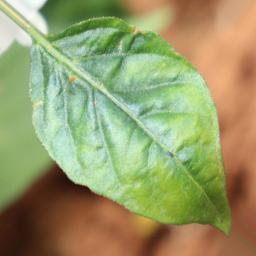
Label: mites_and_trips